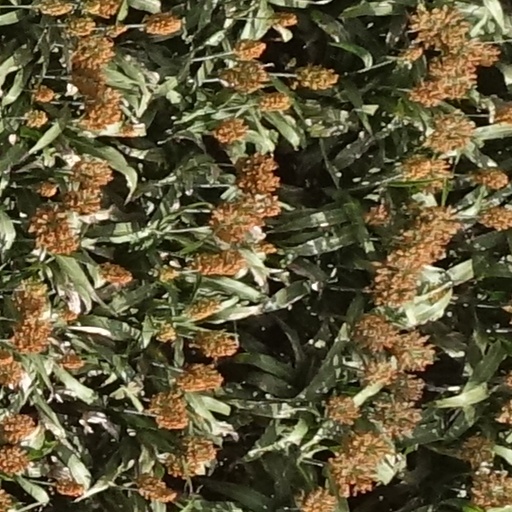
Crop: sorghum